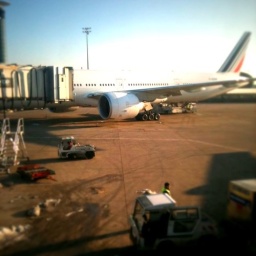
The mighty bird of steel. I'm still amazed by these huge flying ships (I'm on a 747-400)